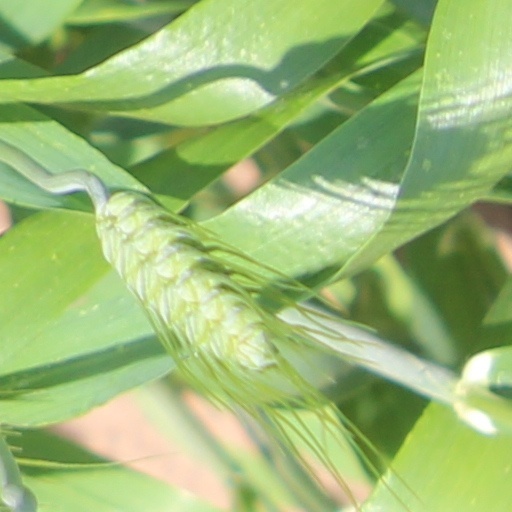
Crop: wheat